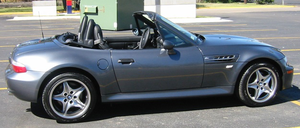
BMW M / Historie / BMW M-modeller gennem tiden
BMW Z3 M Roadster
BMW M, eller BMW Motorsport GmbH, er et datterselskab til BMW som blandt andet udvikler og producerer højtydende bilteknik. Denne teknik benyttes i modificerede BMW-bilmodeller, og i dag findes modellerne BMW M2 M3, M5, M6 og Z4 M. Også en M1 har fandtes og var den første M-model, men den har dog intet at gøre med den nuværende 1-serie.